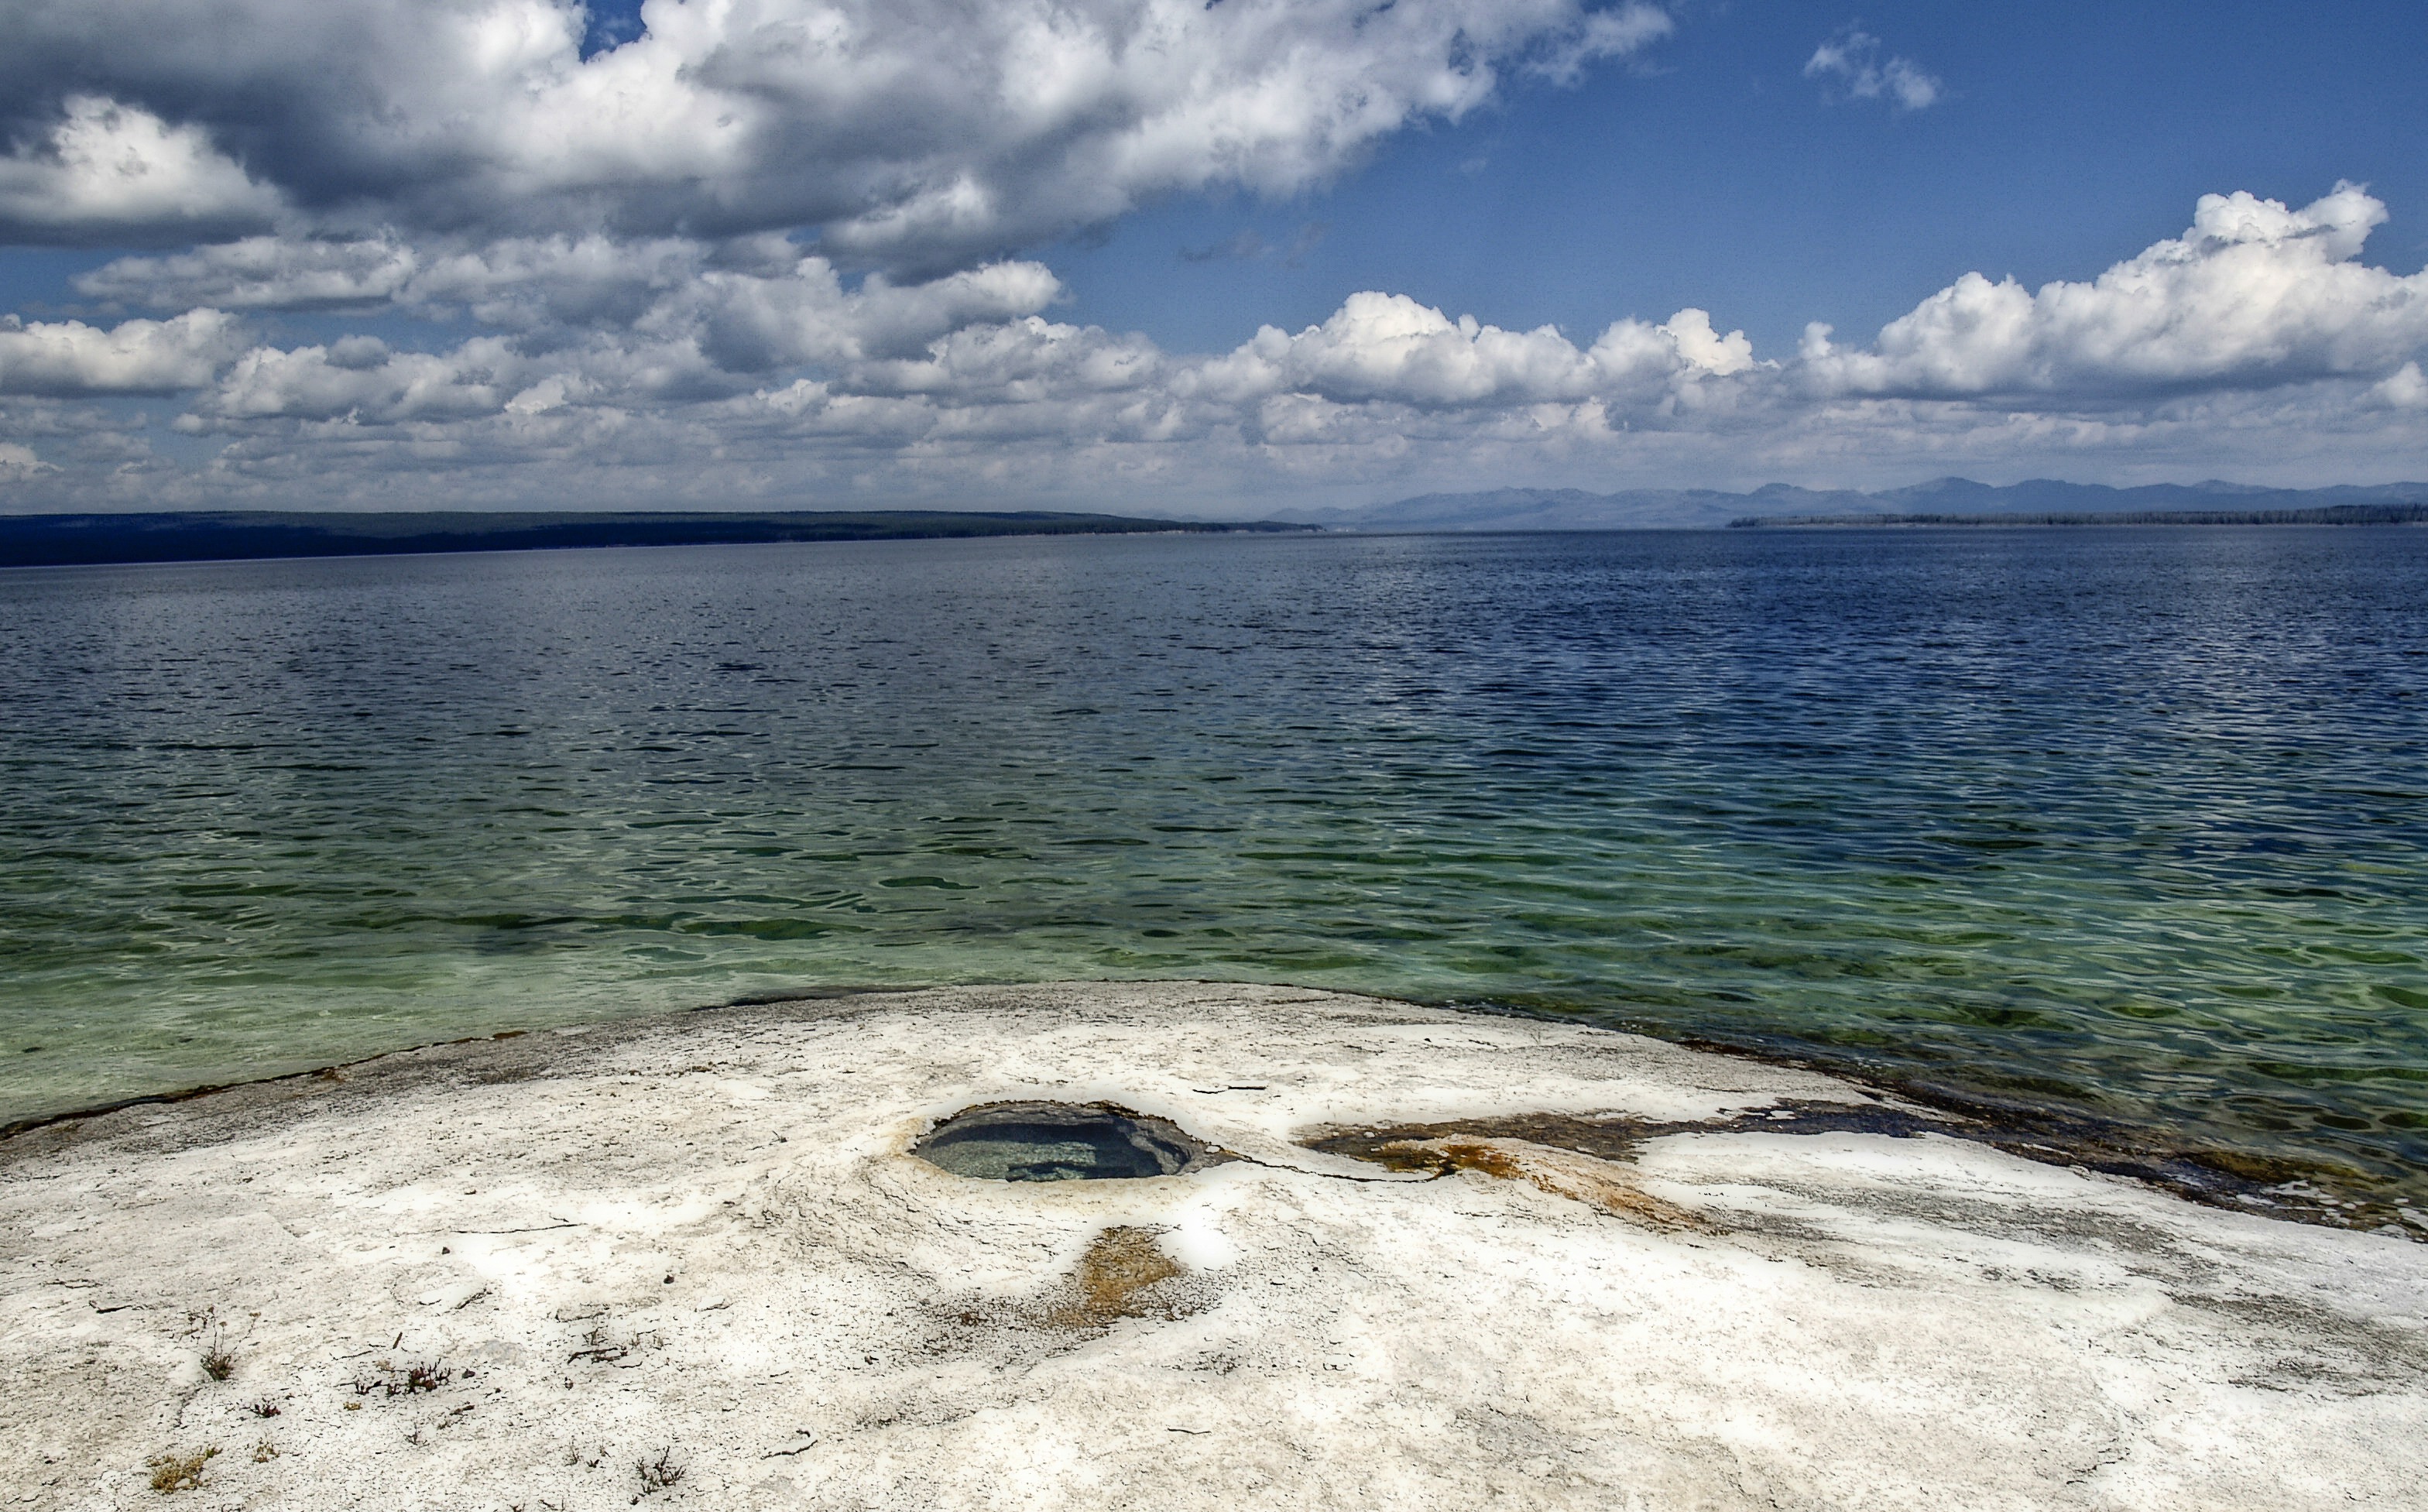
beach, landscape, sea, coast, water, nature, rock, ocean, horizon, cloud, sky, steam, shore, wave, lake, scenery, usa, bay, erosion, body of water, geothermal, hot, geyser, tourist attraction, minerals, loch, wyoming, volcanic, volcanism, yellowstone lake